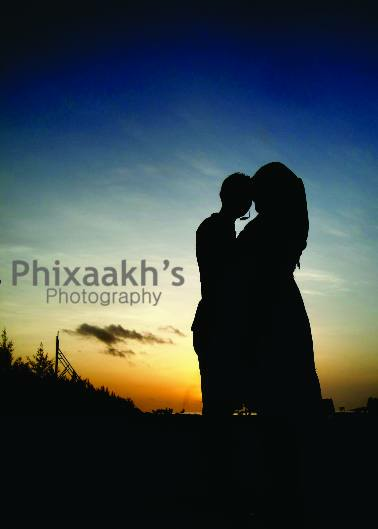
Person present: No